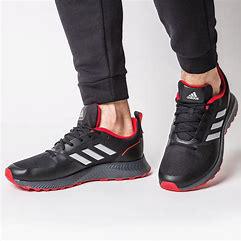
Brand: Adidas
Model: Runfalcon 2